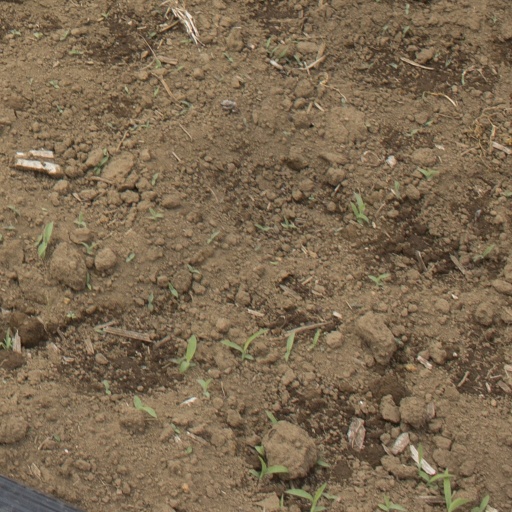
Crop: Jerusalem artichoke